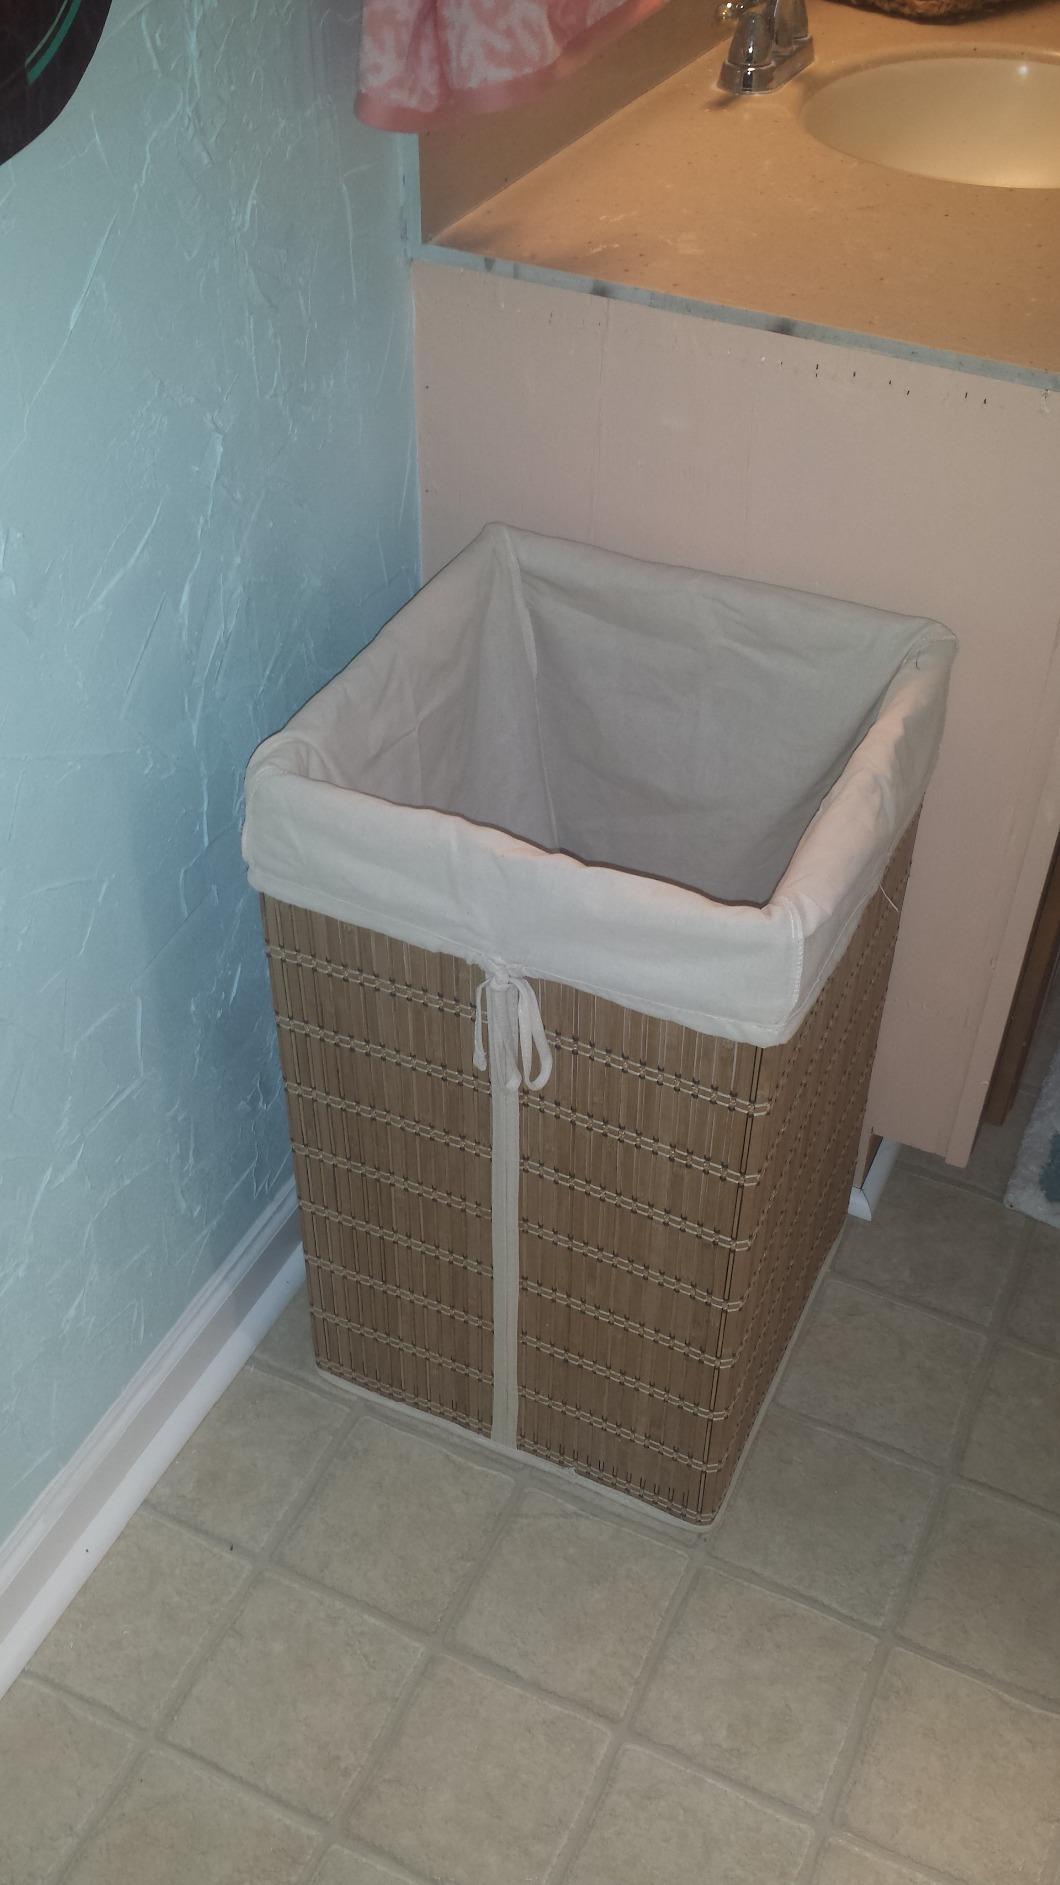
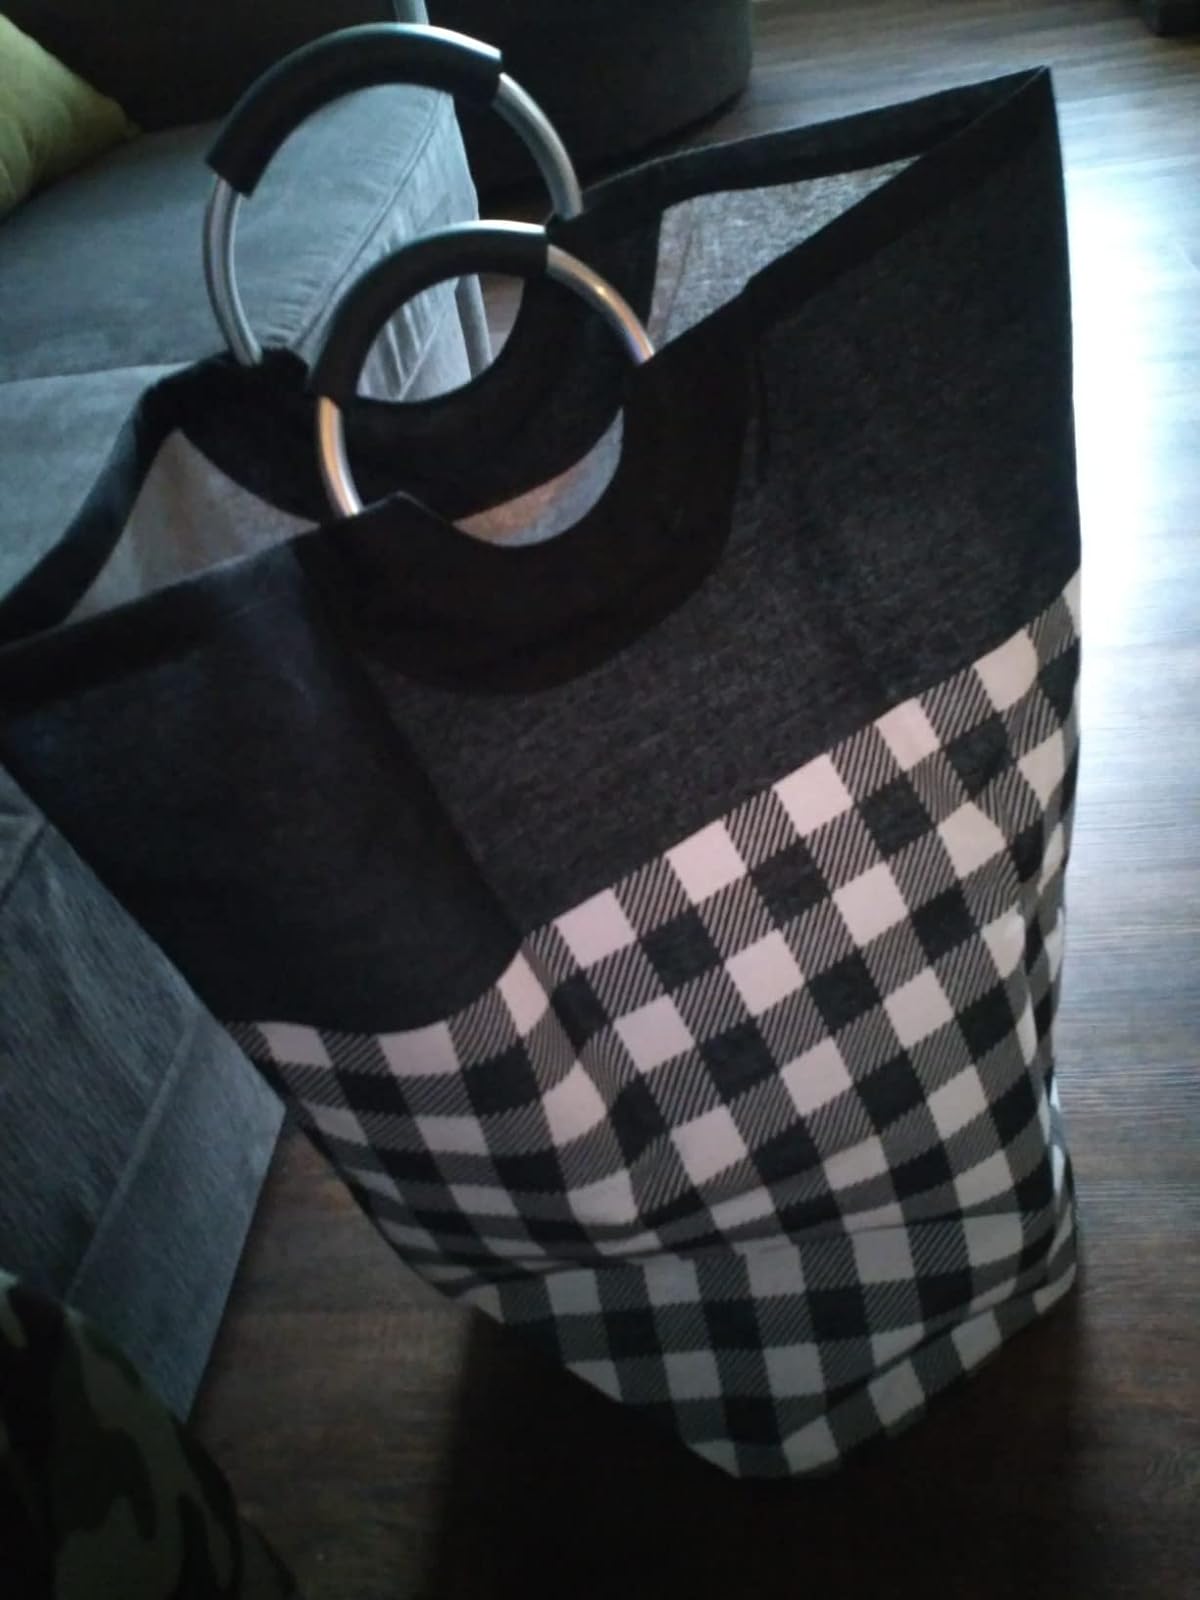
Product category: items_hamper
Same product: no